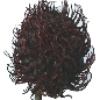
Label: rambutan